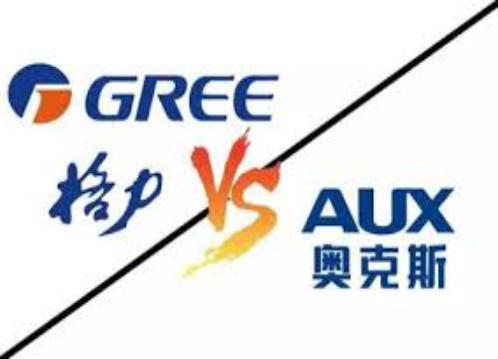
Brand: auxx-2
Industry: Electronic